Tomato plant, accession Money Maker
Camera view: tilt-top (135 deg); turntable rotation: 120 degrees
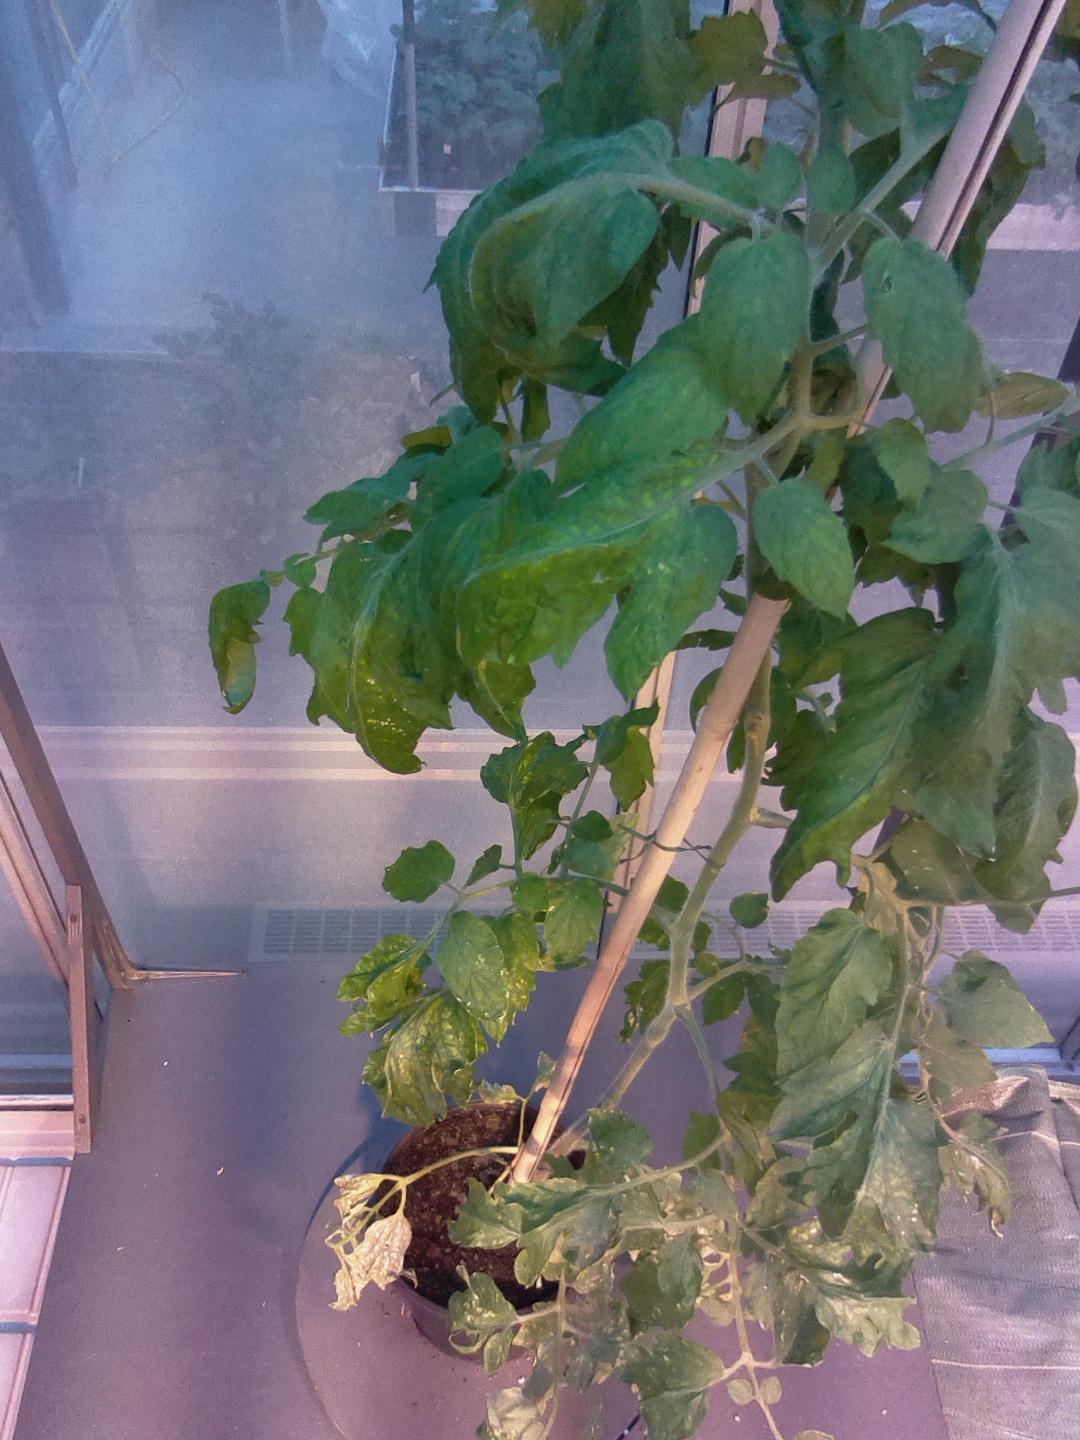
BBCH growth stage 67: Full flowering, 70%-80% of flowers open, more petals falling